North Korean cult of personality

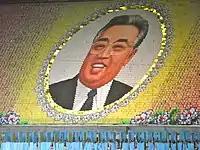
Image shown during an Arirang Festival

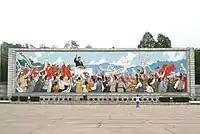
A mural of Kim Il Sung giving a speech in Pyongyang

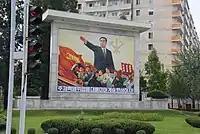
A mural with an idealised image of Kim Il Sung in Pyongyang and the hammer, brush and sickle (the symbol of the Workers' Party of Korea)

The personality cult surrounding Kim Il Sung is by far the most widespread